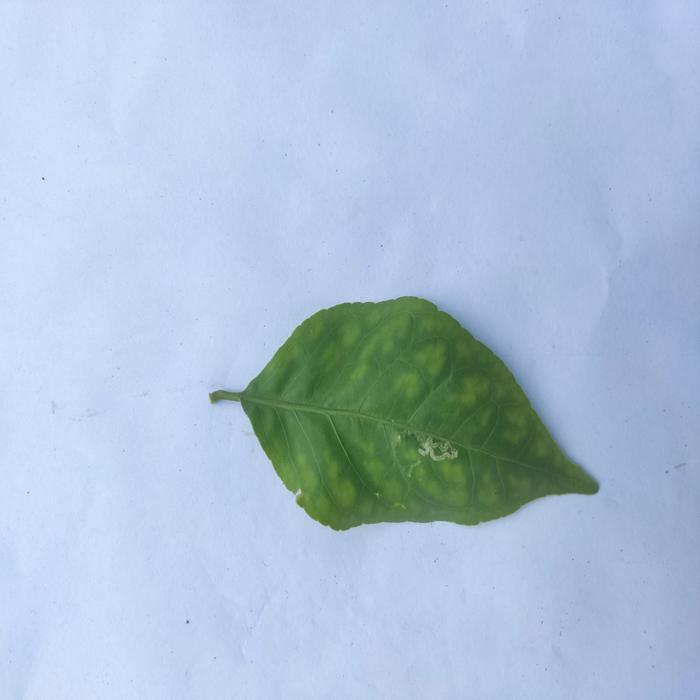
Crop: Aegle Marmelos
Leaf condition: Leaf_Spot